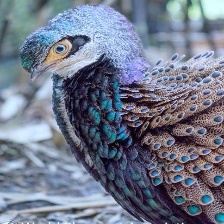
Species: BORNEAN PHEASANT
Scientific name: POLYPLECTRON SCHLEIERMACHERI